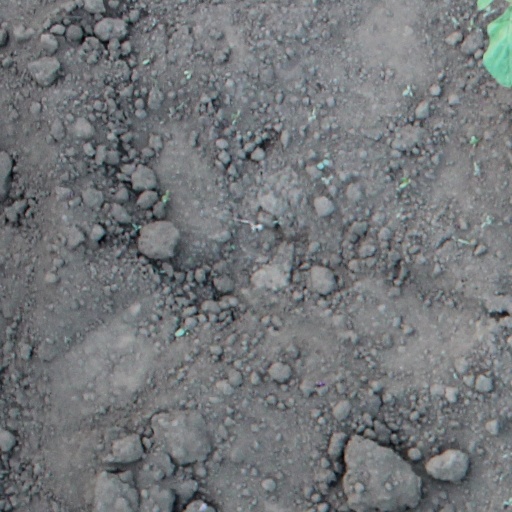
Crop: soybean